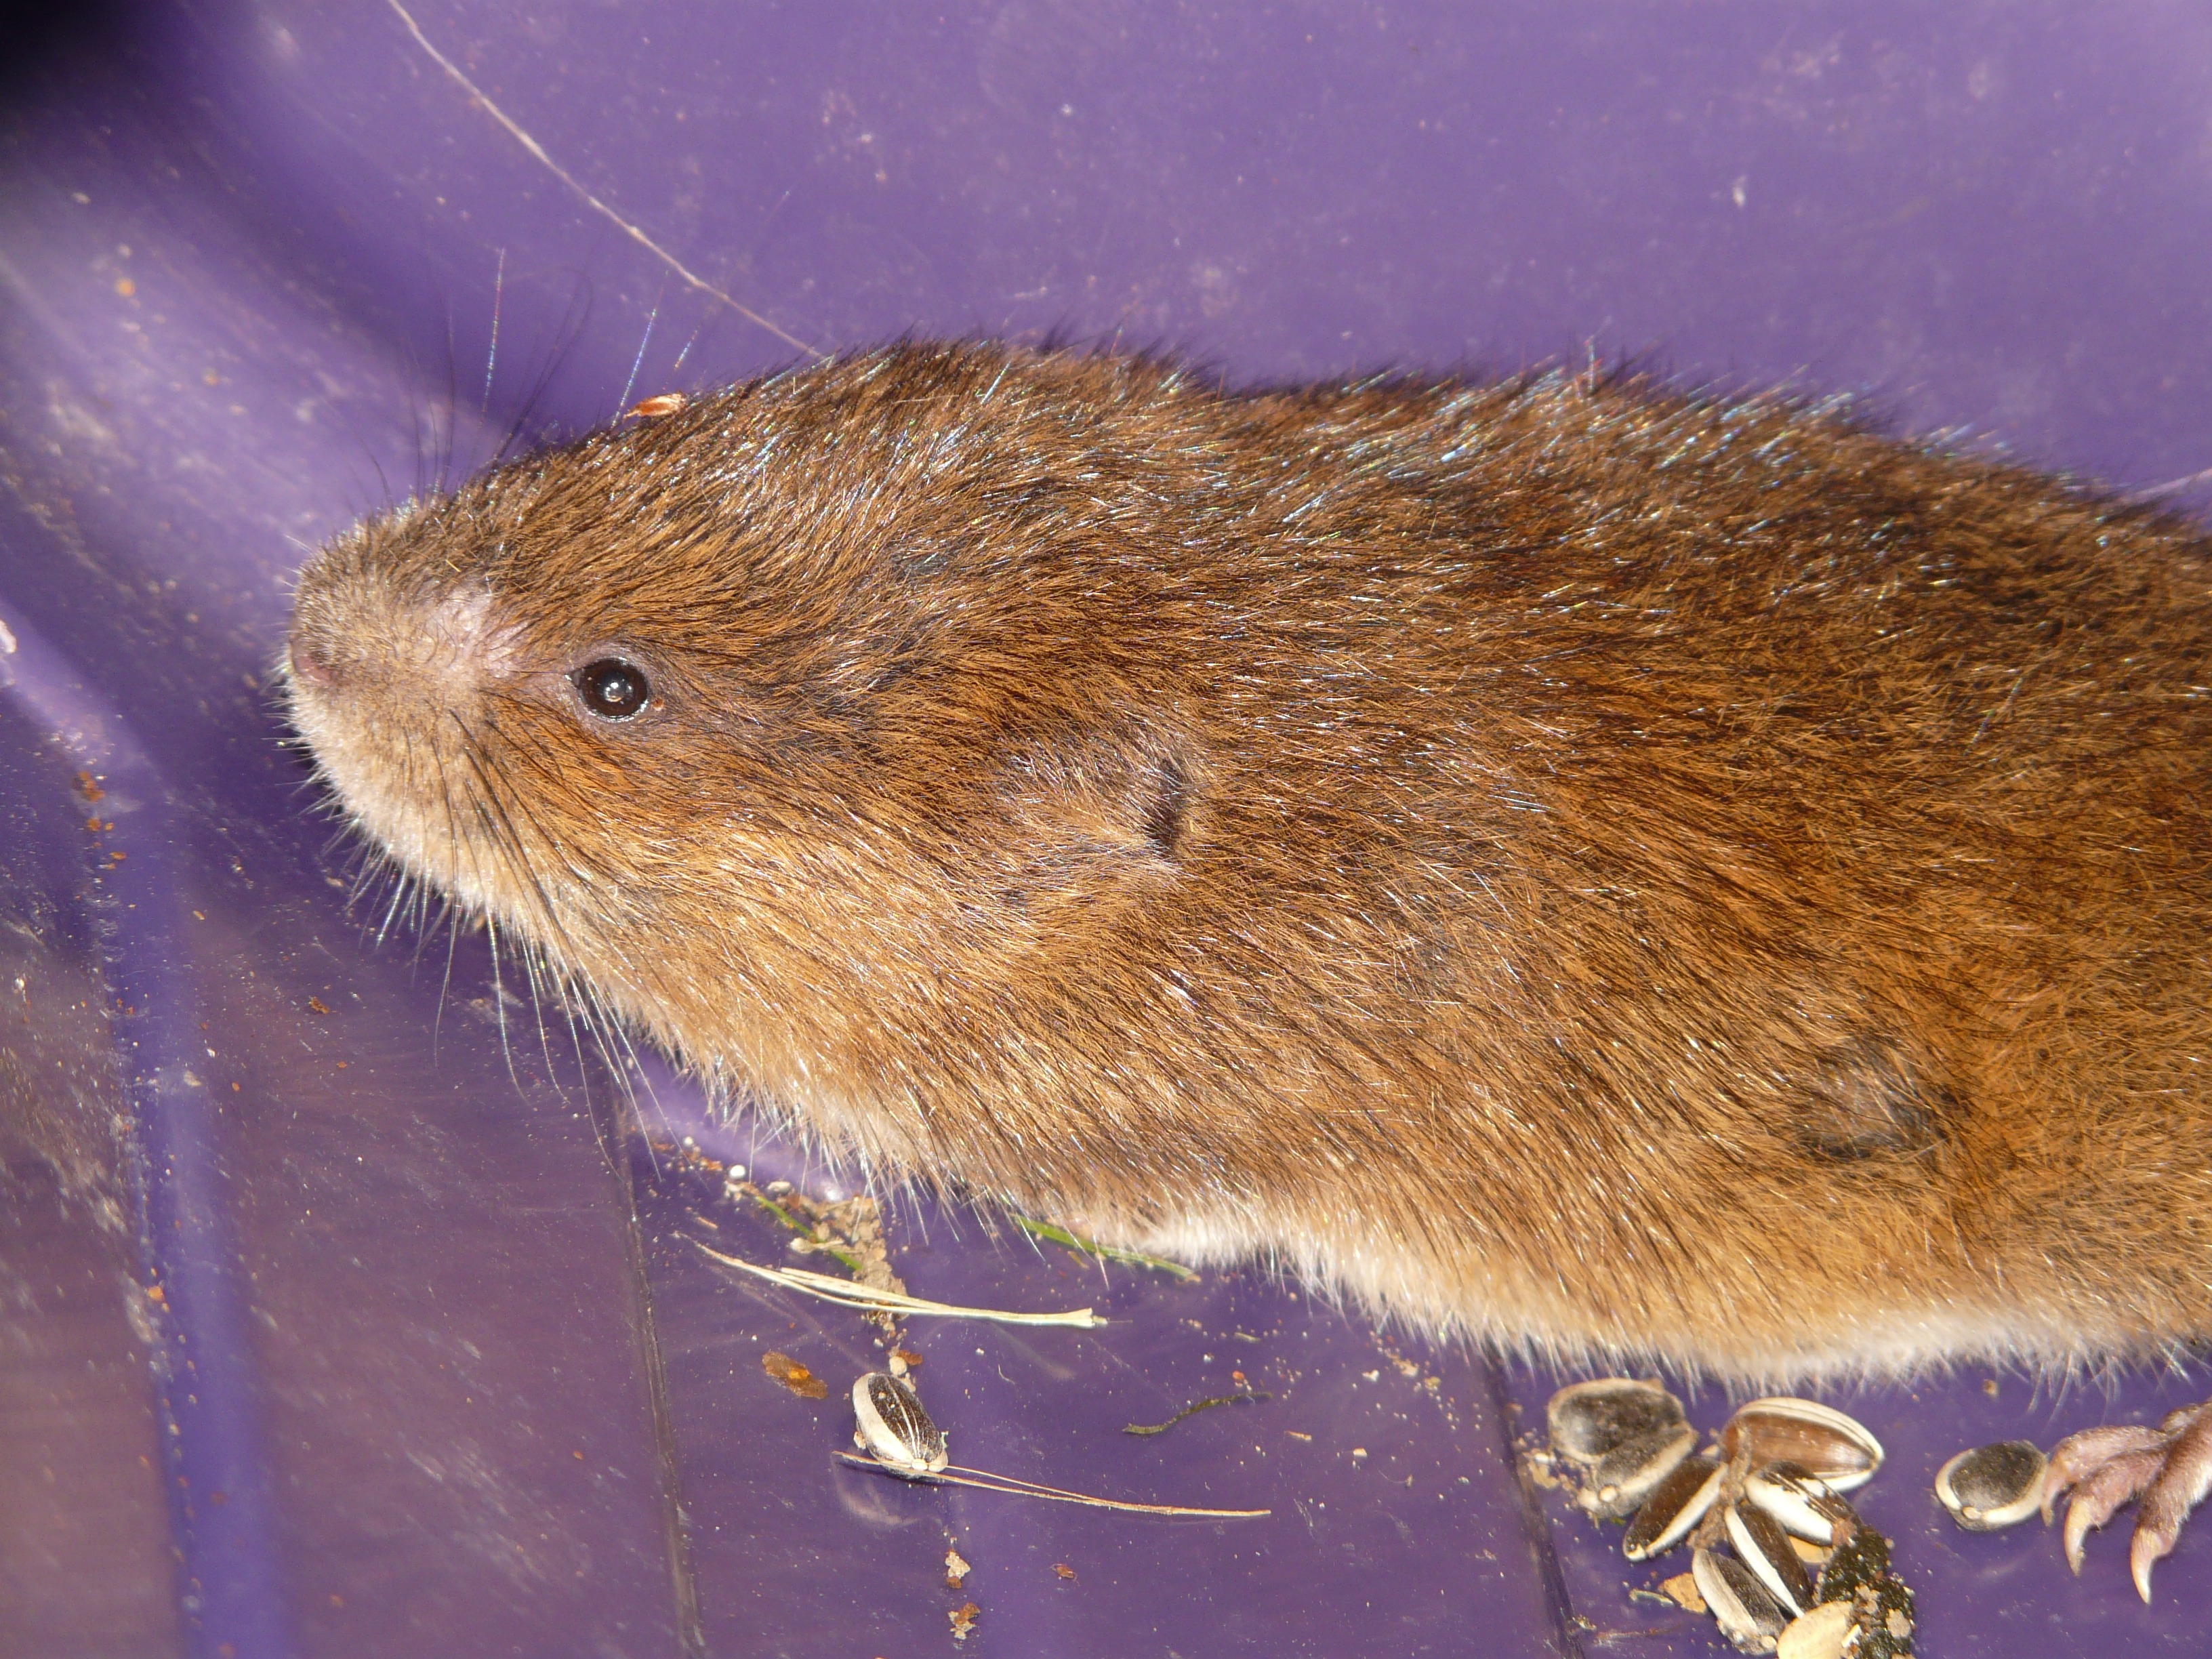
mouse, fur, mammal, hamster, rodent, fauna, rat, family, whiskers, vertebrate, muskrat, vole, gerbil, muroidea, degu, muridae, east water vole, water vole, large vole, arvicola terrestris, arvicola amphibius